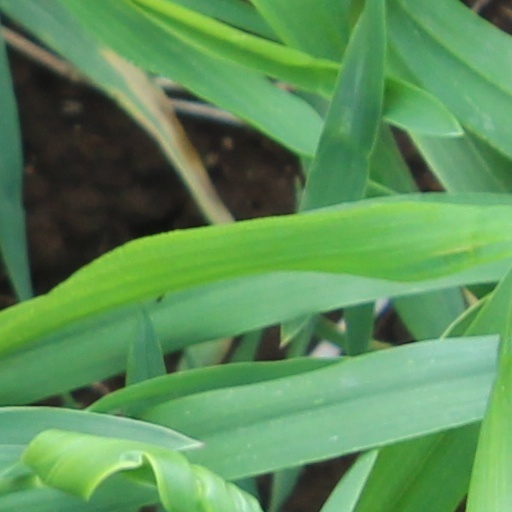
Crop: wheat